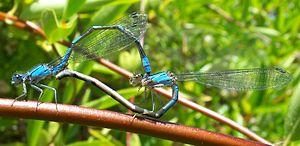
Enallagma est un genre de demoiselles ou zygoptères, appartenant à la famille des Coenagrionidae, et qui comprend au moins 39 espèces dont certaines sont appelées « agrions » en français. Les demoiselles de ce genre ressemblent à celles du genre Coenagrion. Le dessus de la tête est noir avec des taches claires derrière les yeux. Le thorax est noir avec deux bandes claires dorsalement et clair sur les côtés. Le mâle a un abdomen bleu avec des taches dorsales noires. La femelle a un abdomen de couleur plus claire.